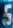
Number: 5